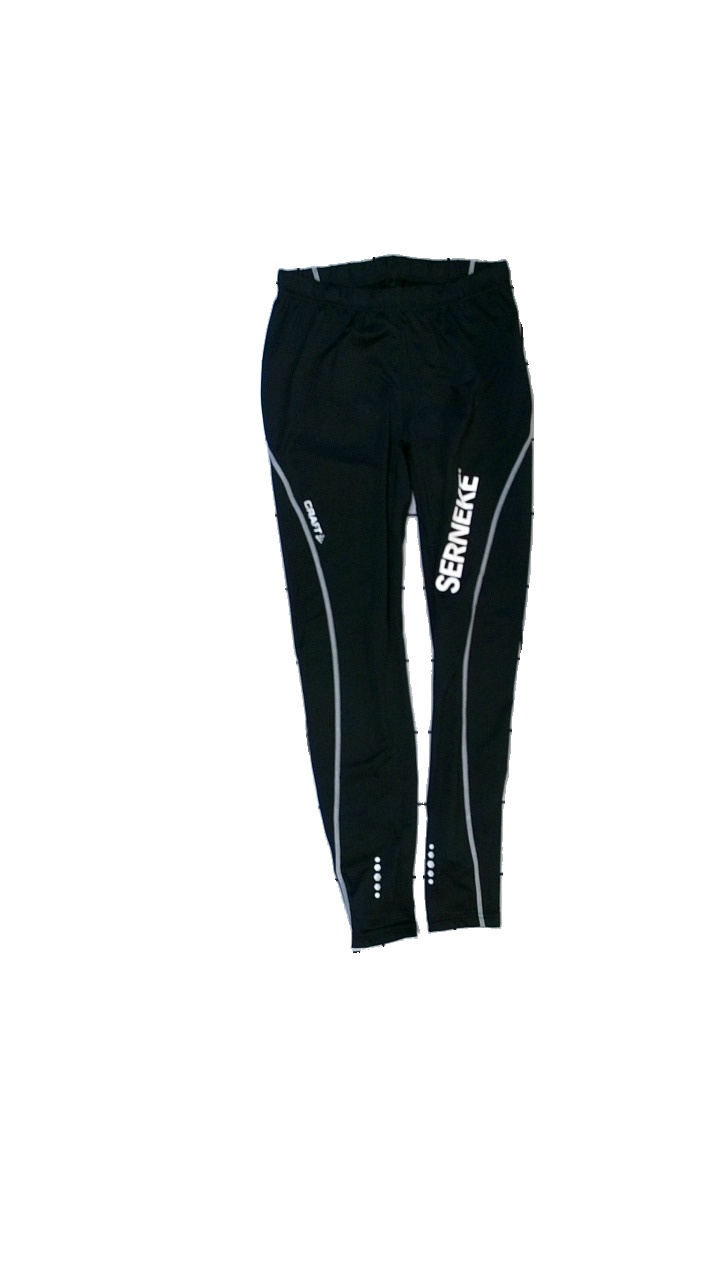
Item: Tights (Ladies)
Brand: Craft
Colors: Black, White
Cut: Regular, Cropped
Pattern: Logo print
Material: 92% polyester, 8% elastane
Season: All
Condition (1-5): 3
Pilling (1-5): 4
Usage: Reuse
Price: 50-100